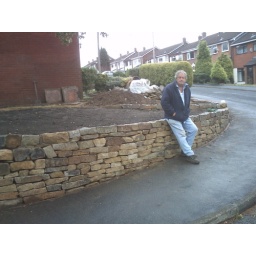
dry stone wall and turf compleated by our team